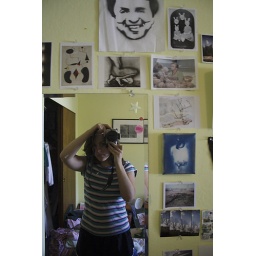
You may (or may not) recongise that shirt from the series &amp;quot;Centa Schumacher: most awkward girl in the world&amp;quot;